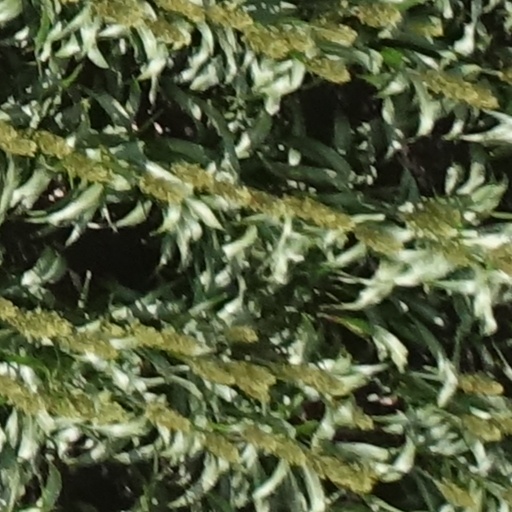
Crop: sorghum